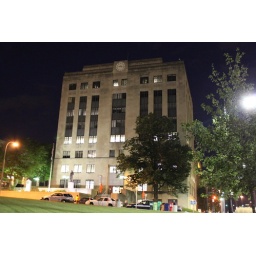
Kansas City Missouri Police Department Headquarters building on 12th street in Kansas City Missouri.